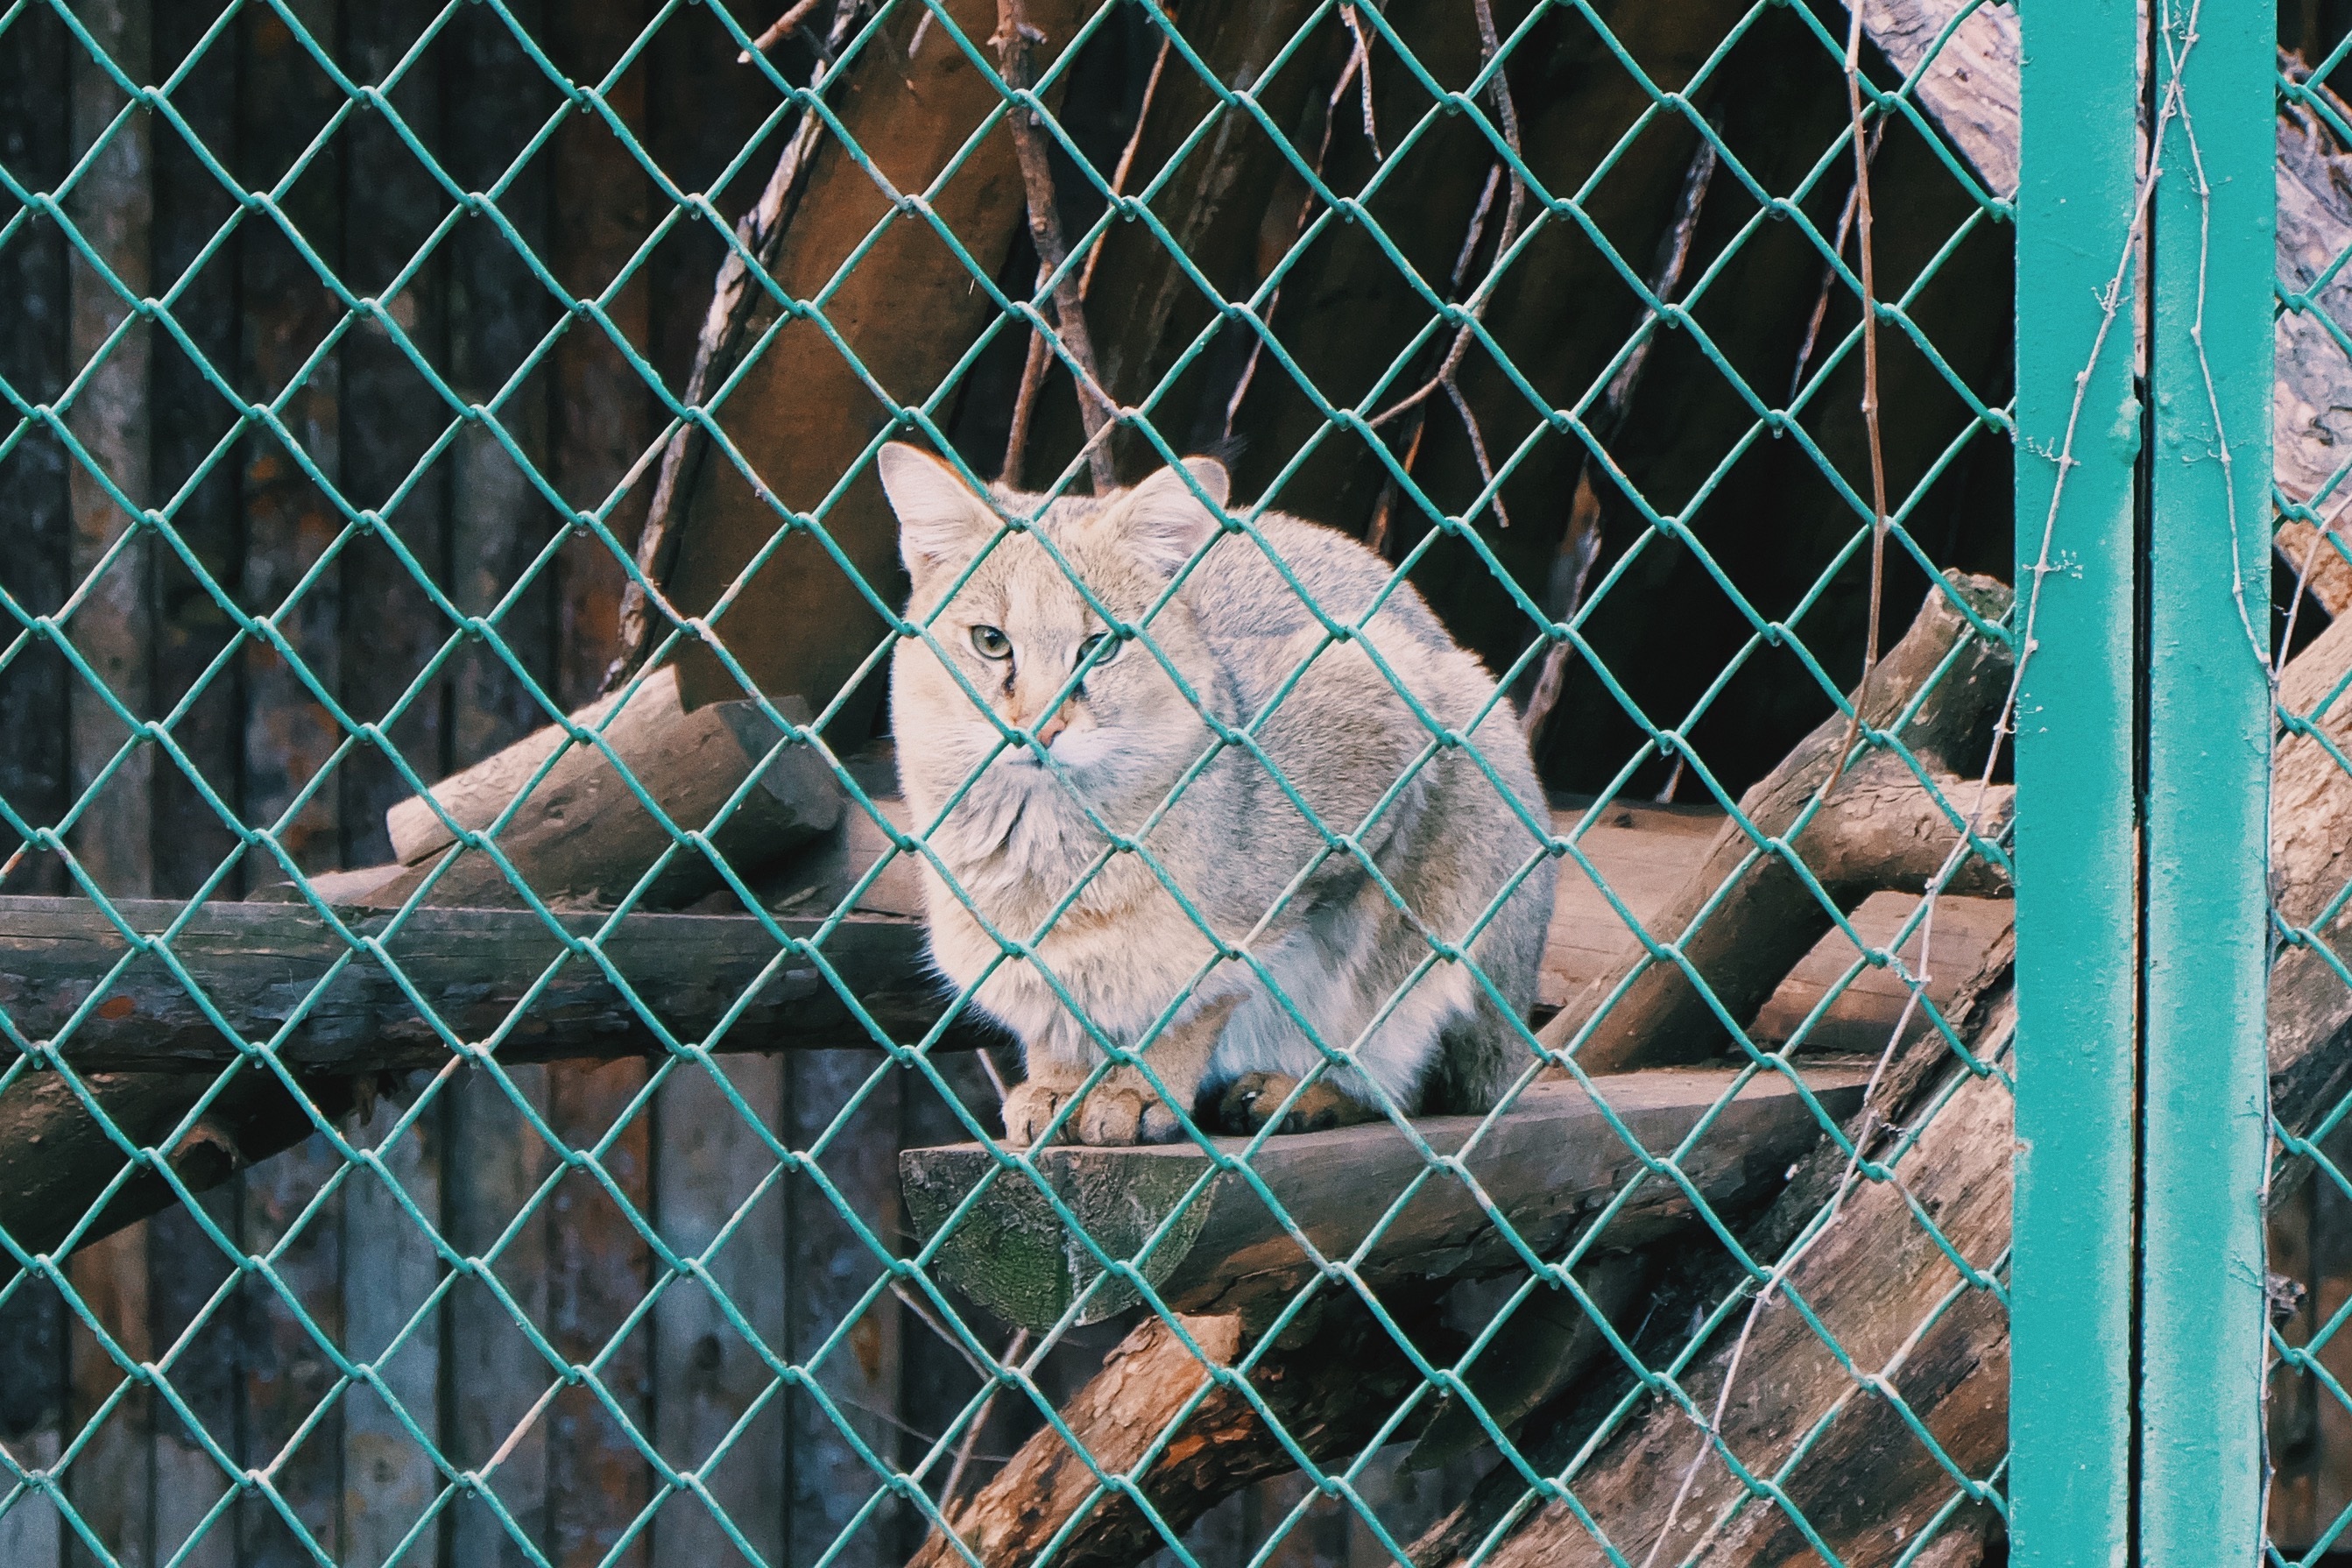
nature, fence, animal, wildlife, zoo, cat, park, feline, mammal, predator, cage, enclosure, art, captivity, carnivore, wildcat, compound, animal shelter, chain link fencing